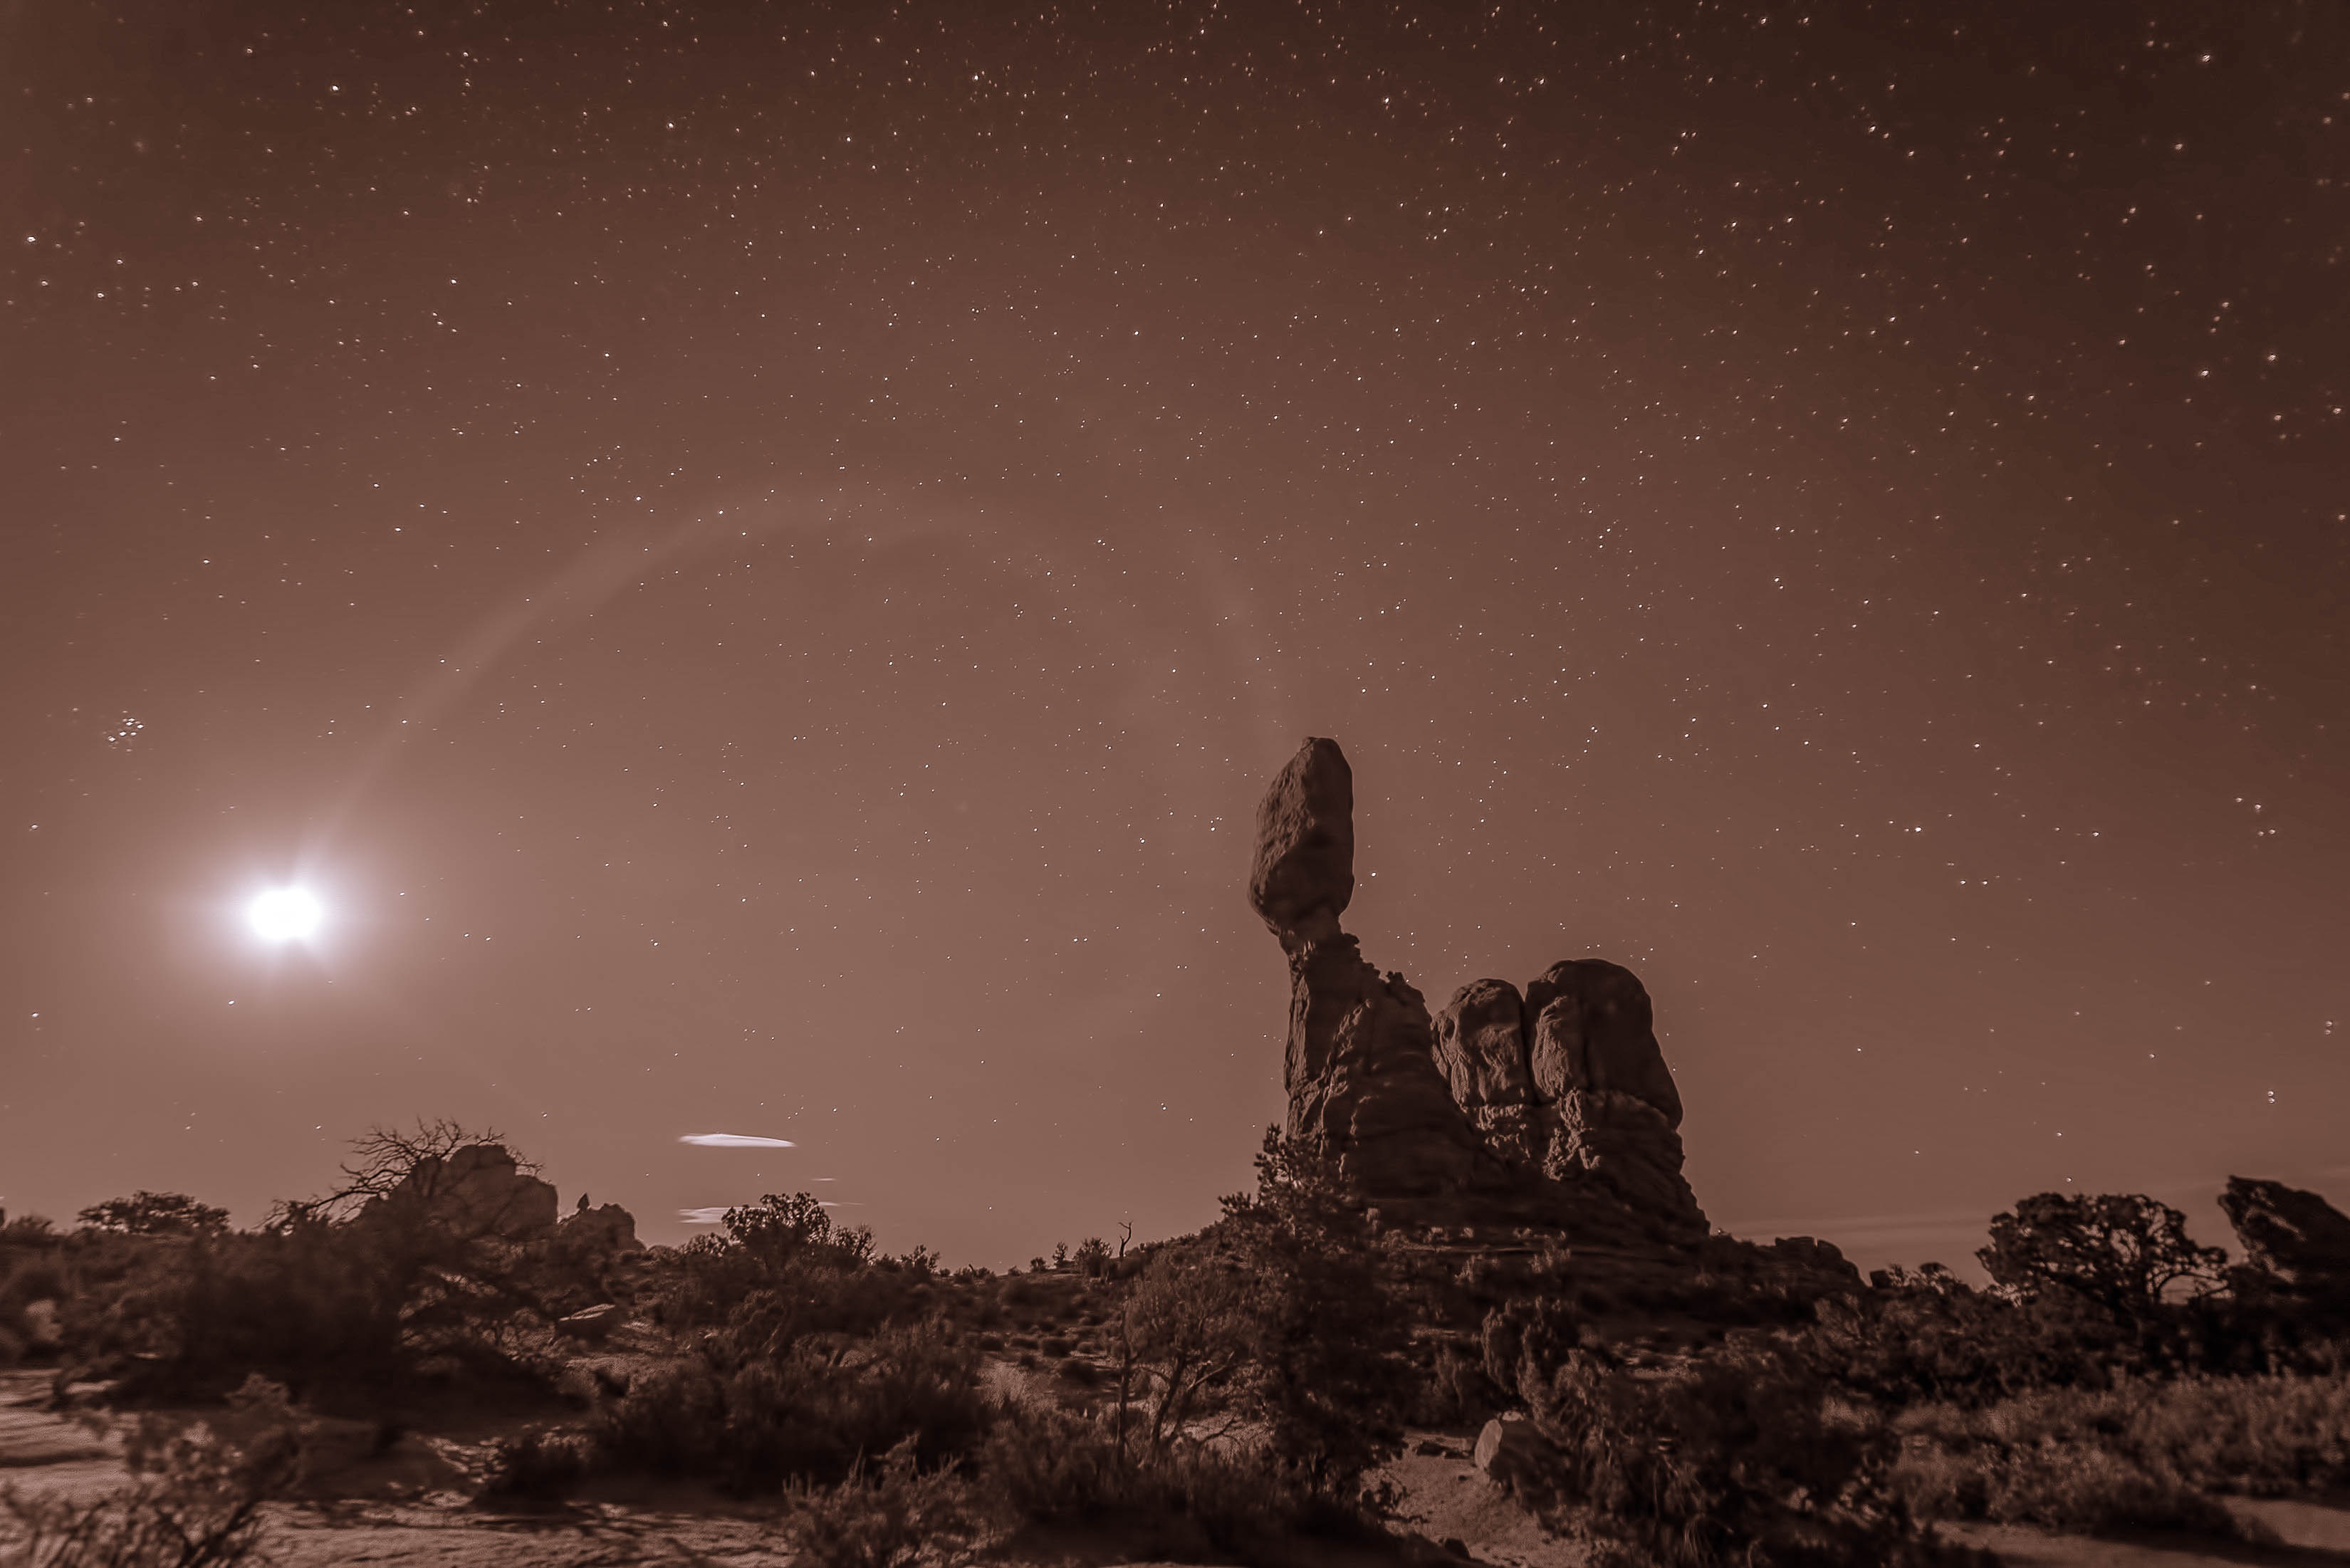
landscape, creative, snow, sky, night, photography, star, atmosphere, land, photo, toolkit, color, scenery, brown, darkness, aurora, moonlight, free, elements, use, fantastic, astronomy, cc, colours, photoshop, remix, non, commons, commercial, 14, wide, angle, lightroom, 5, monotone, adobe, nice, 11, image, scape, 4, 12, 6, 13, lenny, k, edit, actions, noncommercial, distribute, lennykphotography, astronomical object